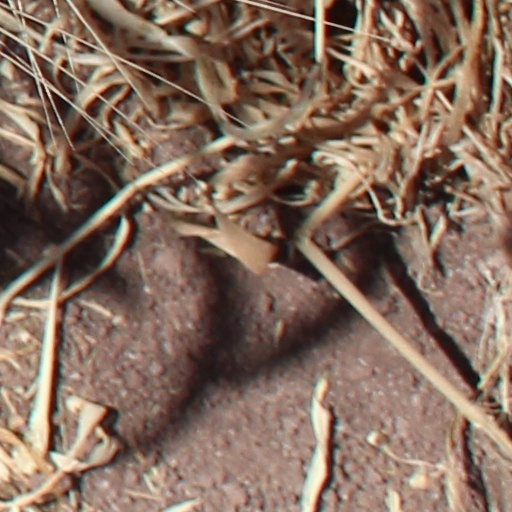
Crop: wheat